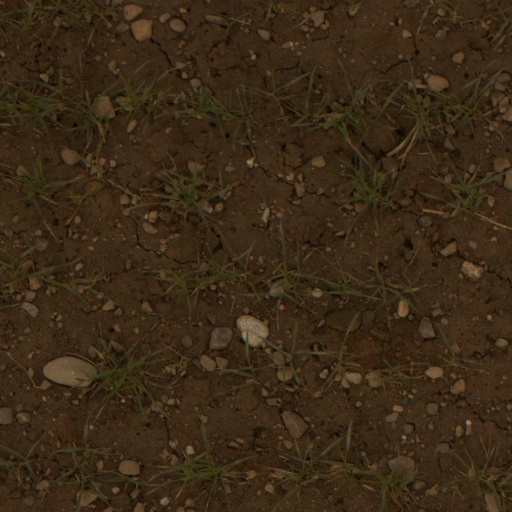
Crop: wheat